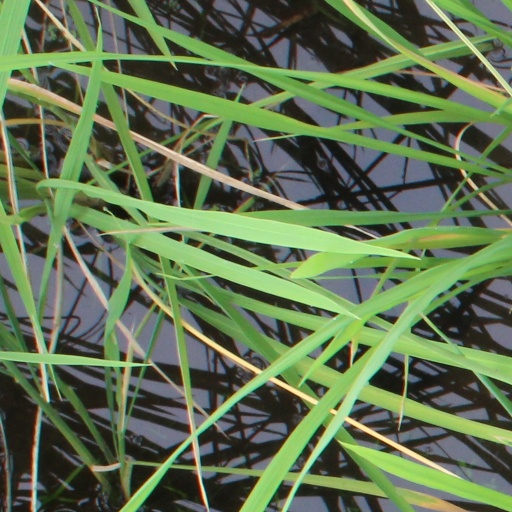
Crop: rice